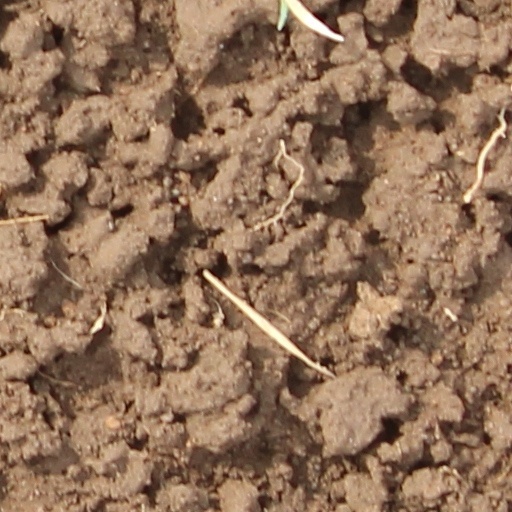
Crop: wheat